Au SG railway station

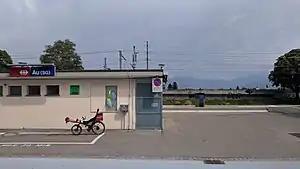
The station building in 2018

Au SG railway station is a railway station in Au, in the Swiss canton of St. Gallen (abbreviated to SG). It is an intermediate stop on the Chur–Rorschach line.